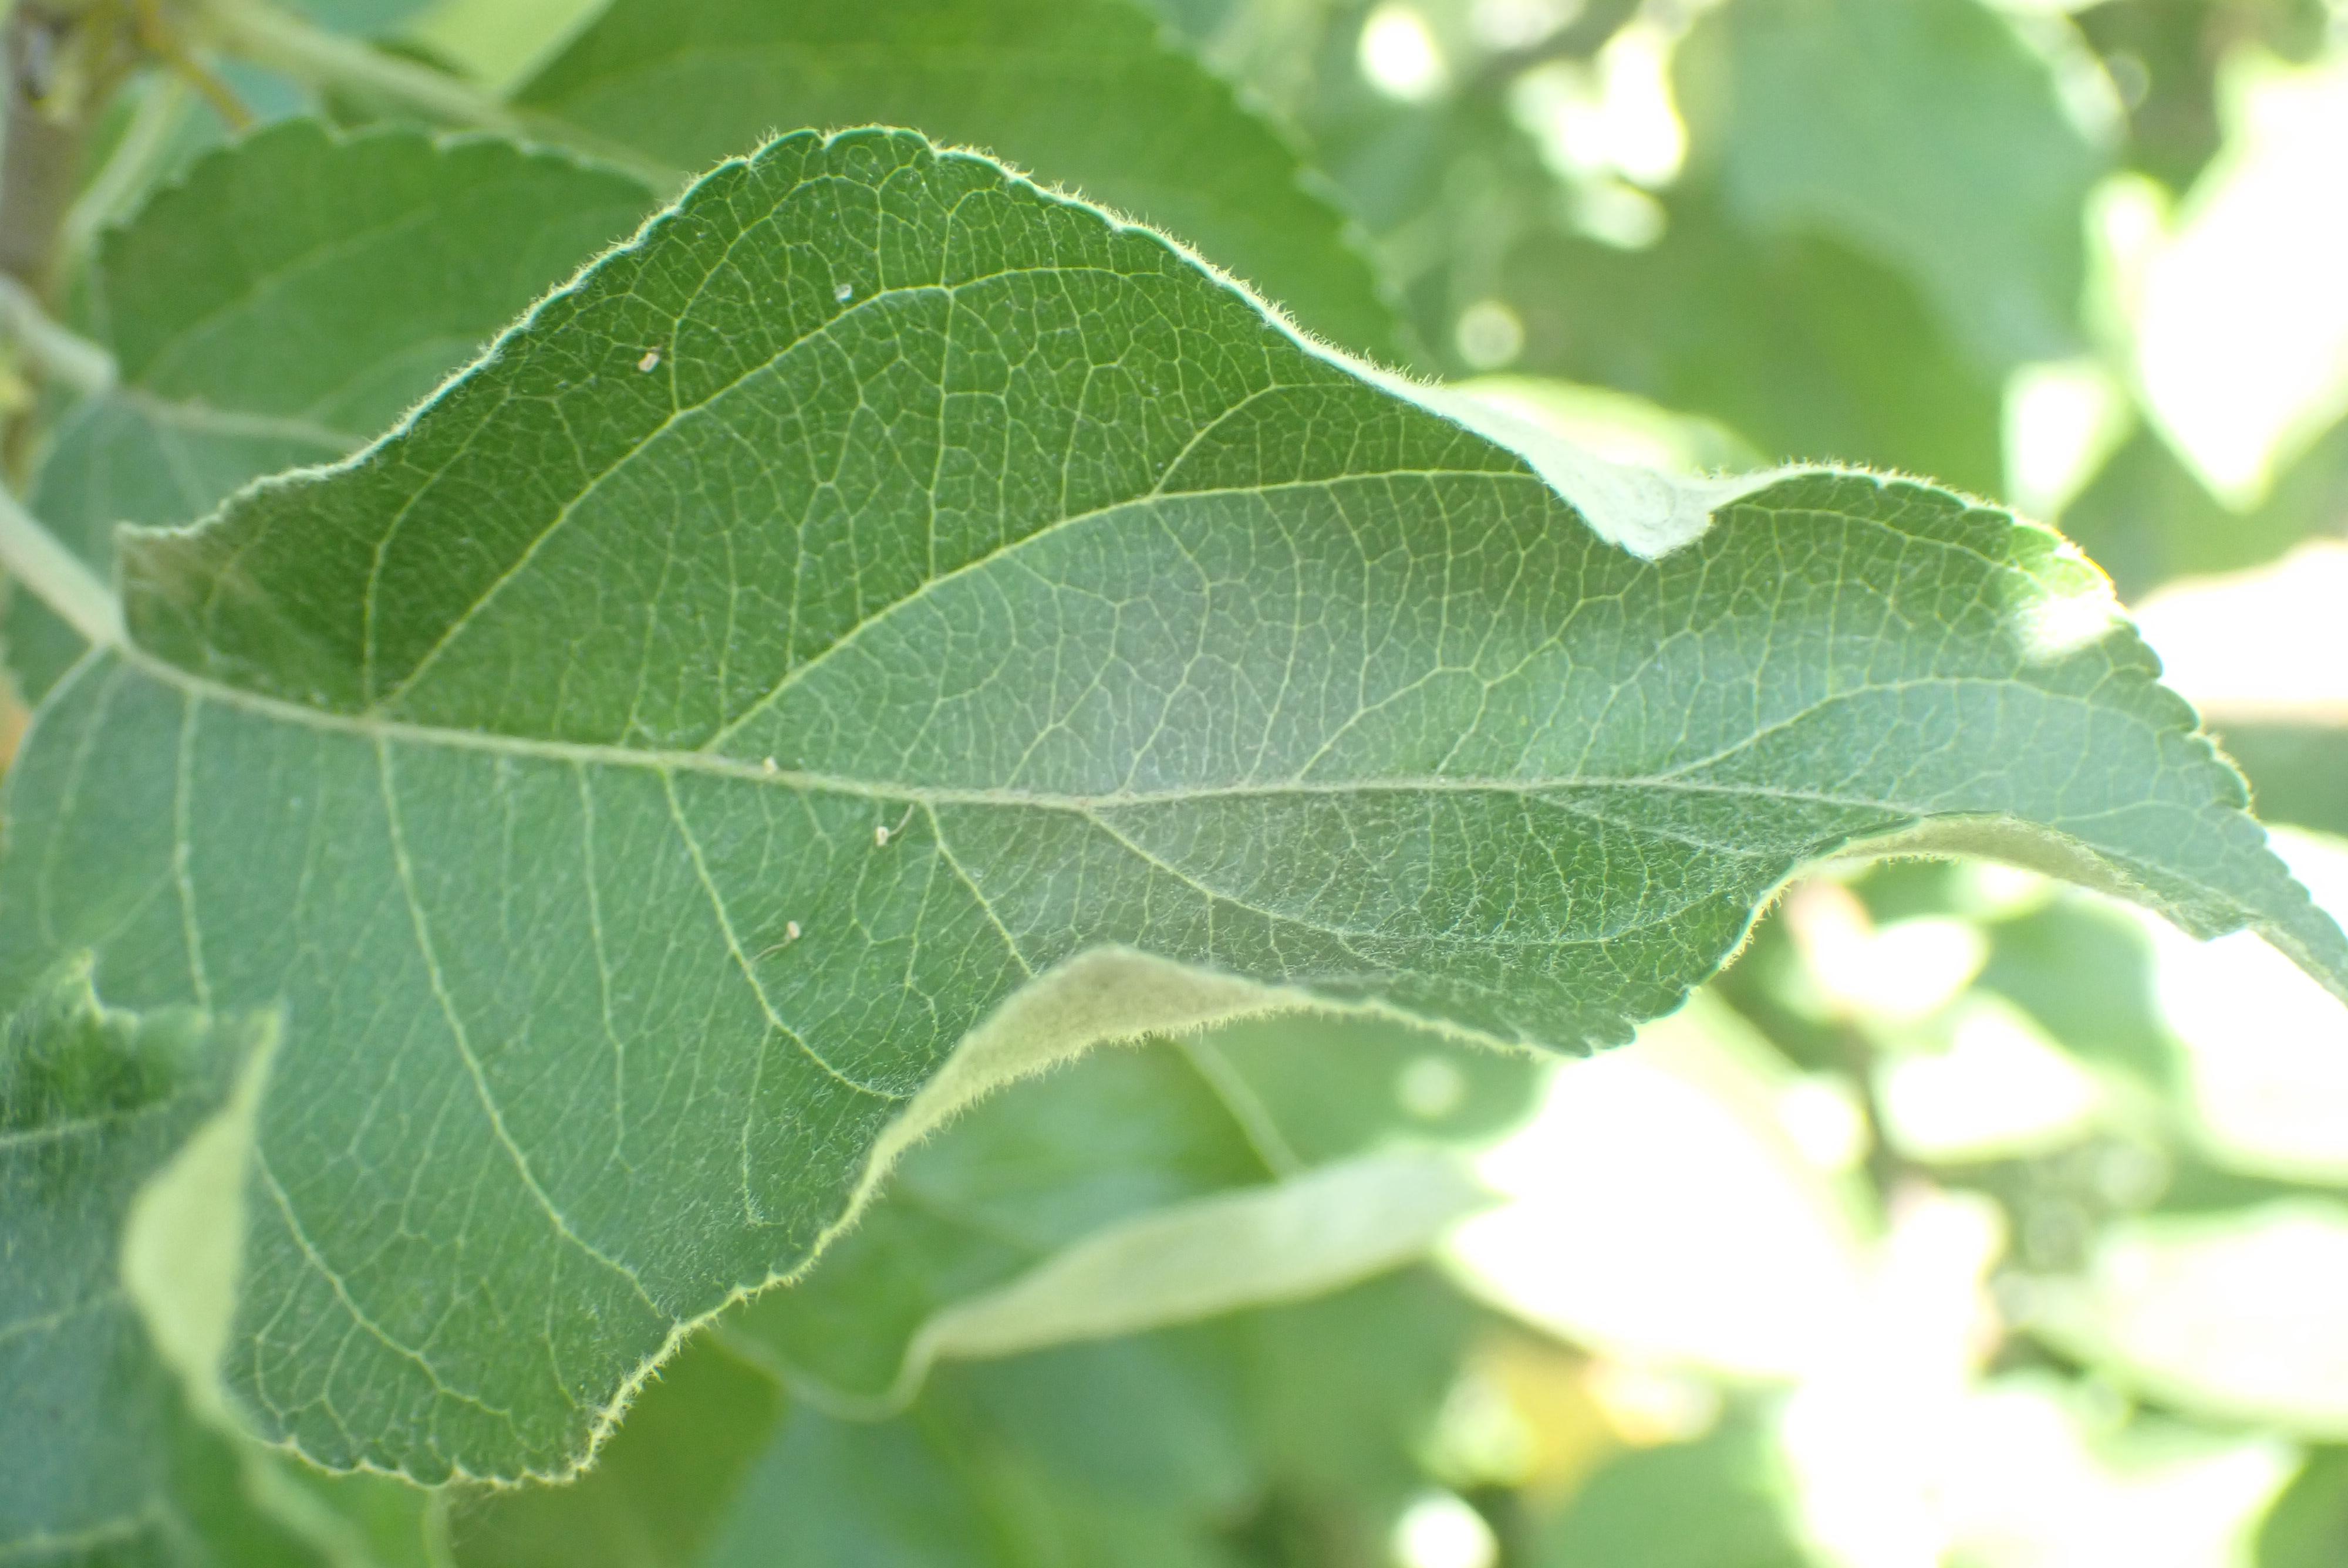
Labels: healthy